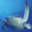
Label: turtle